Theresianum

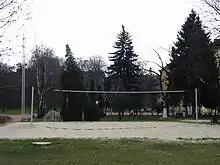
One of the school's beach volleyball courts

Theresianum operates as both a primary school and a "Gymnasium" (U.S. equivalent grades 5 through 12); as of 2010, 815 students attended 33 Gymnasium classes (i.e., 24.7 students per class) and were taught by 130 instructors (i.e., 6.3 students per instructor).